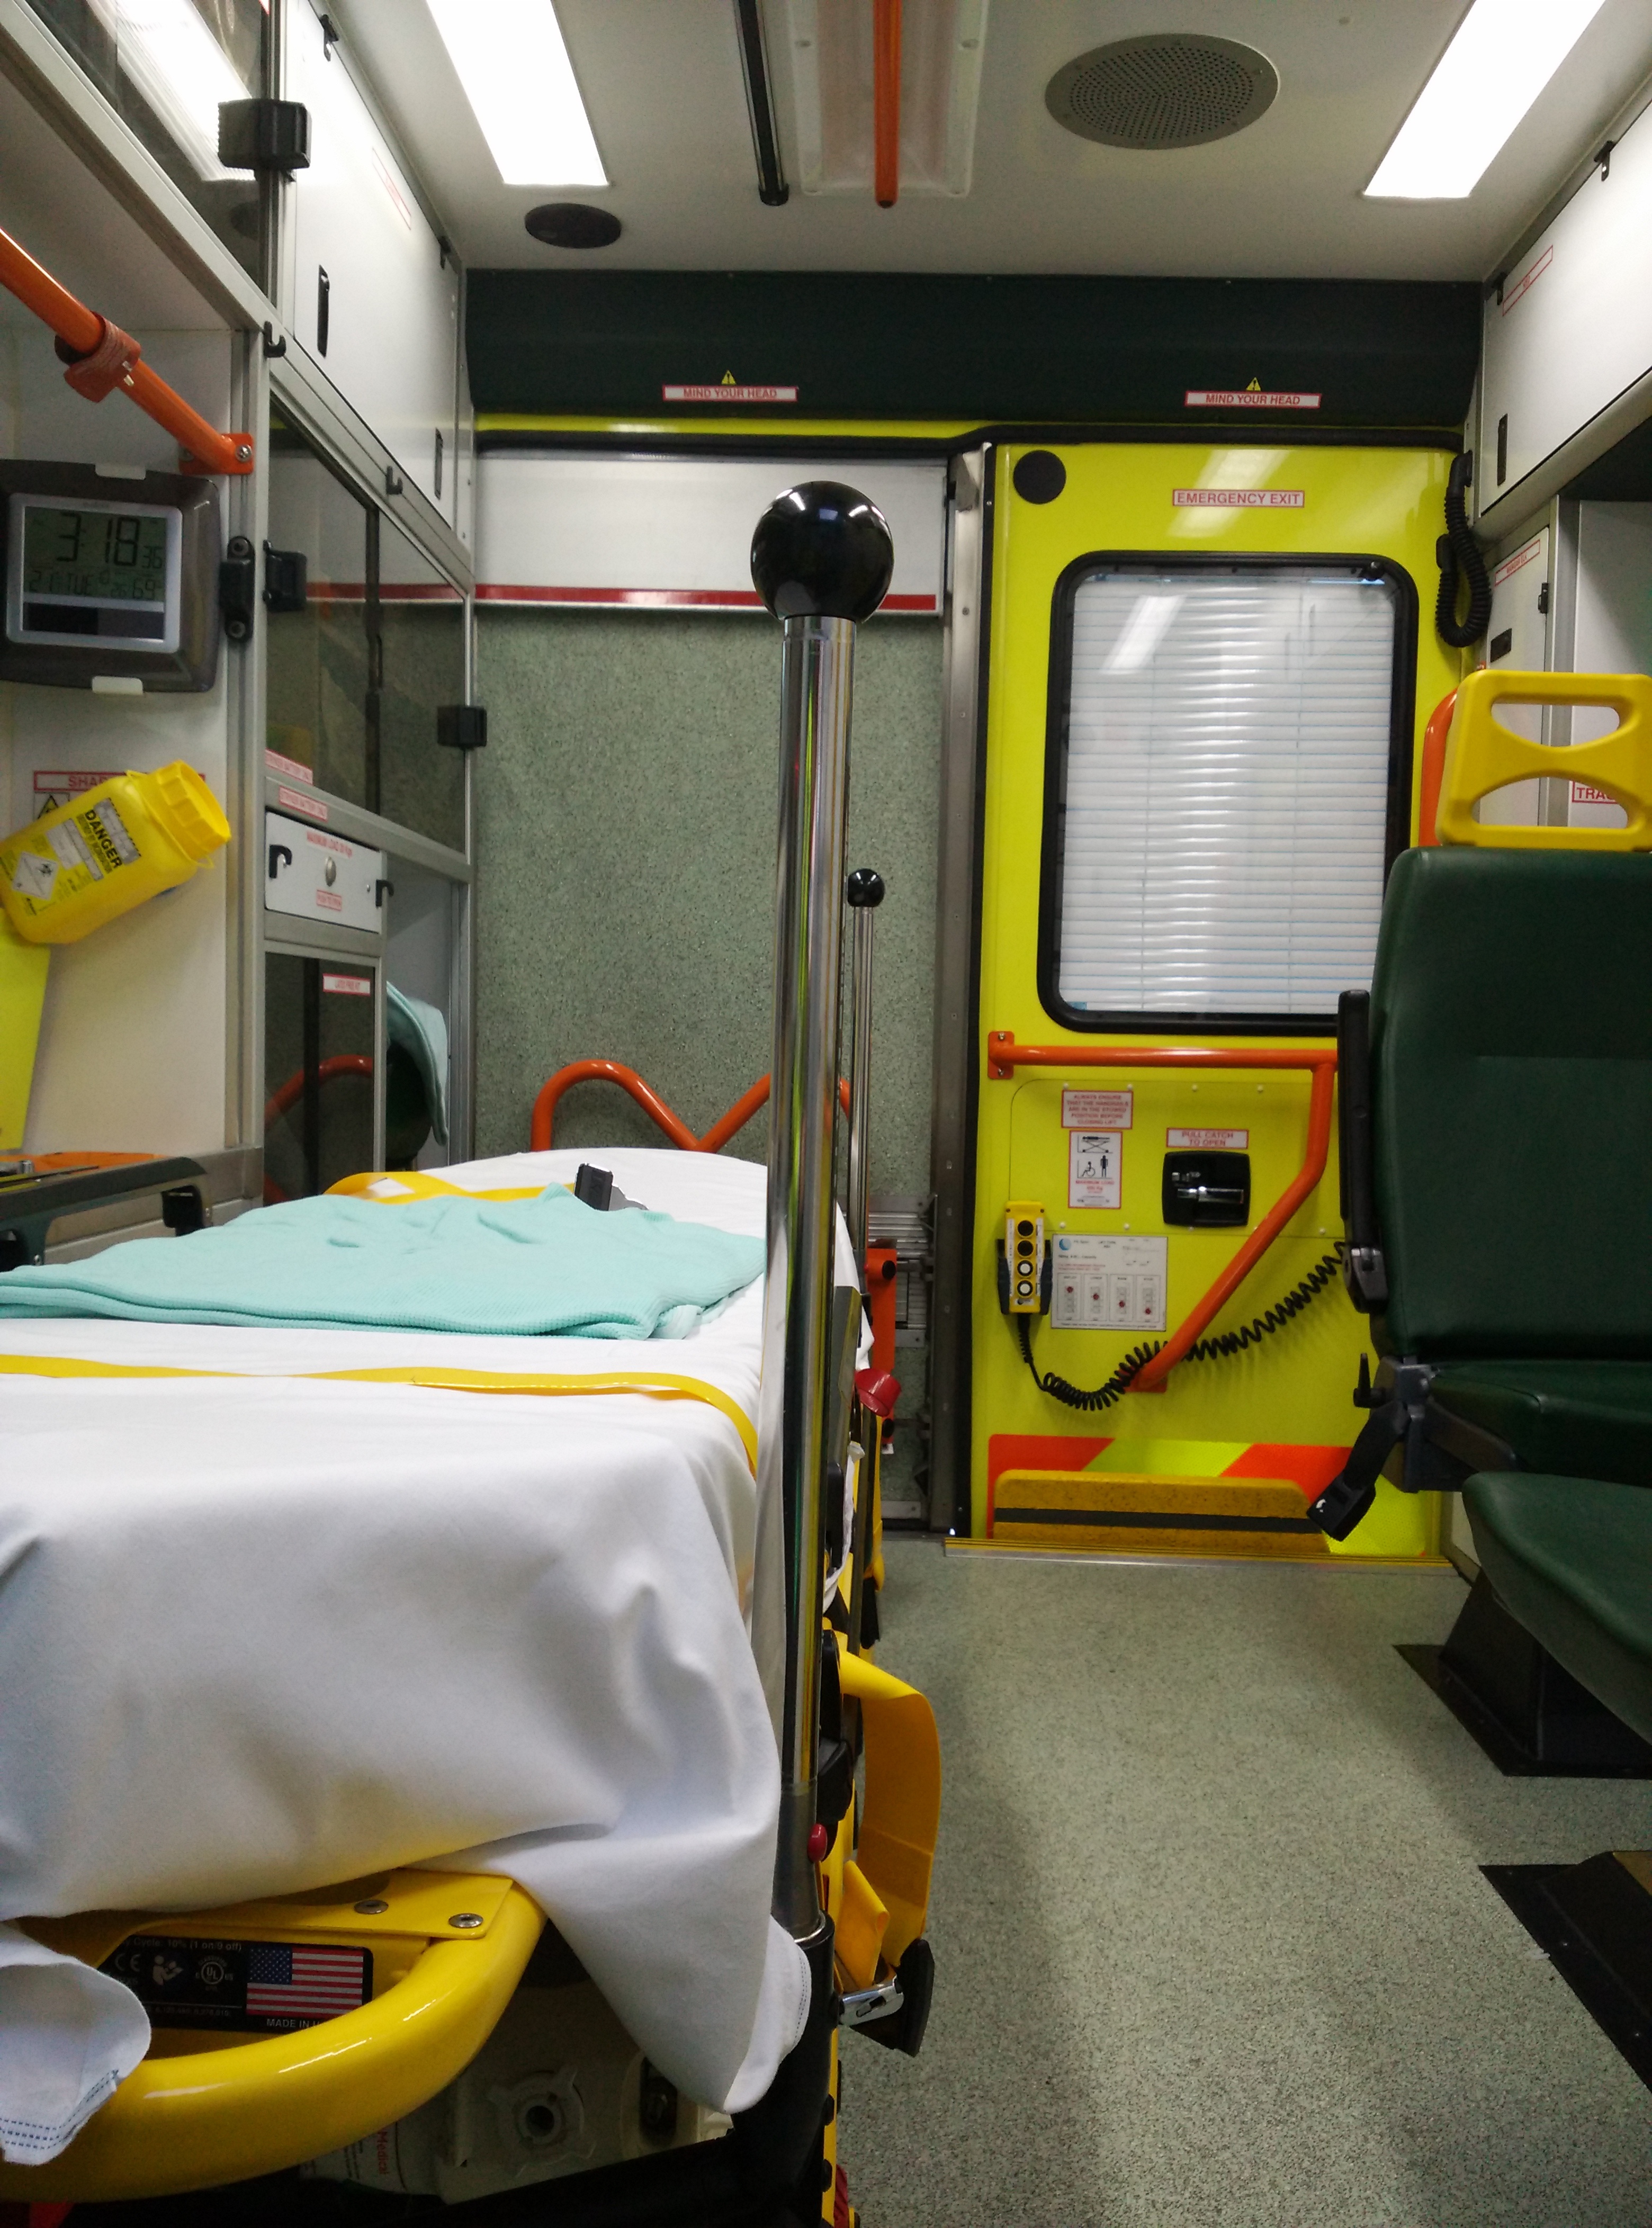
car, transport, vehicle, public transport, wear, emergency, minibus, ambulance, commercial vehicle, cleaned up, interior view, ready for use, emergency vehicle